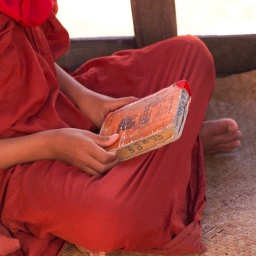
Monk sitting with a book in his lap